Paul Collingwood

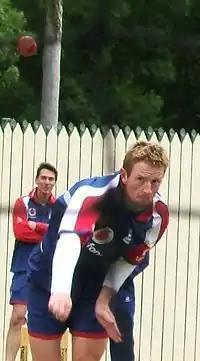
Collingwood bowling in the nets at Adelaide Oval

Following a successful summer, Collingwood was selected later in 2006 for both the 2006 ICC Champions Trophy squad and Ashes touring party. However, after two lacklustre defeats to India and Australia, critics such as Geoffrey Boycott and some fans began to question the coaching staff's placement of him in the batting order.